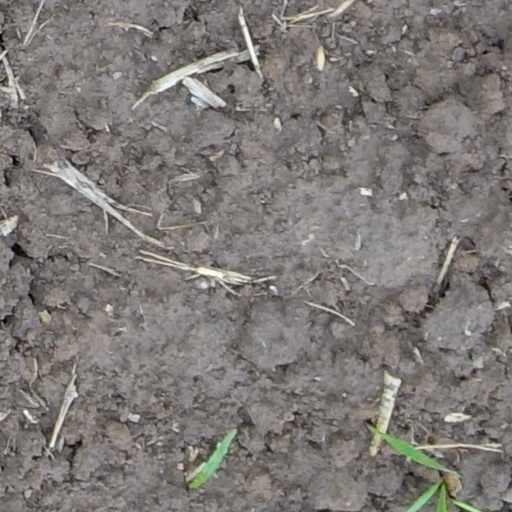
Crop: wheat